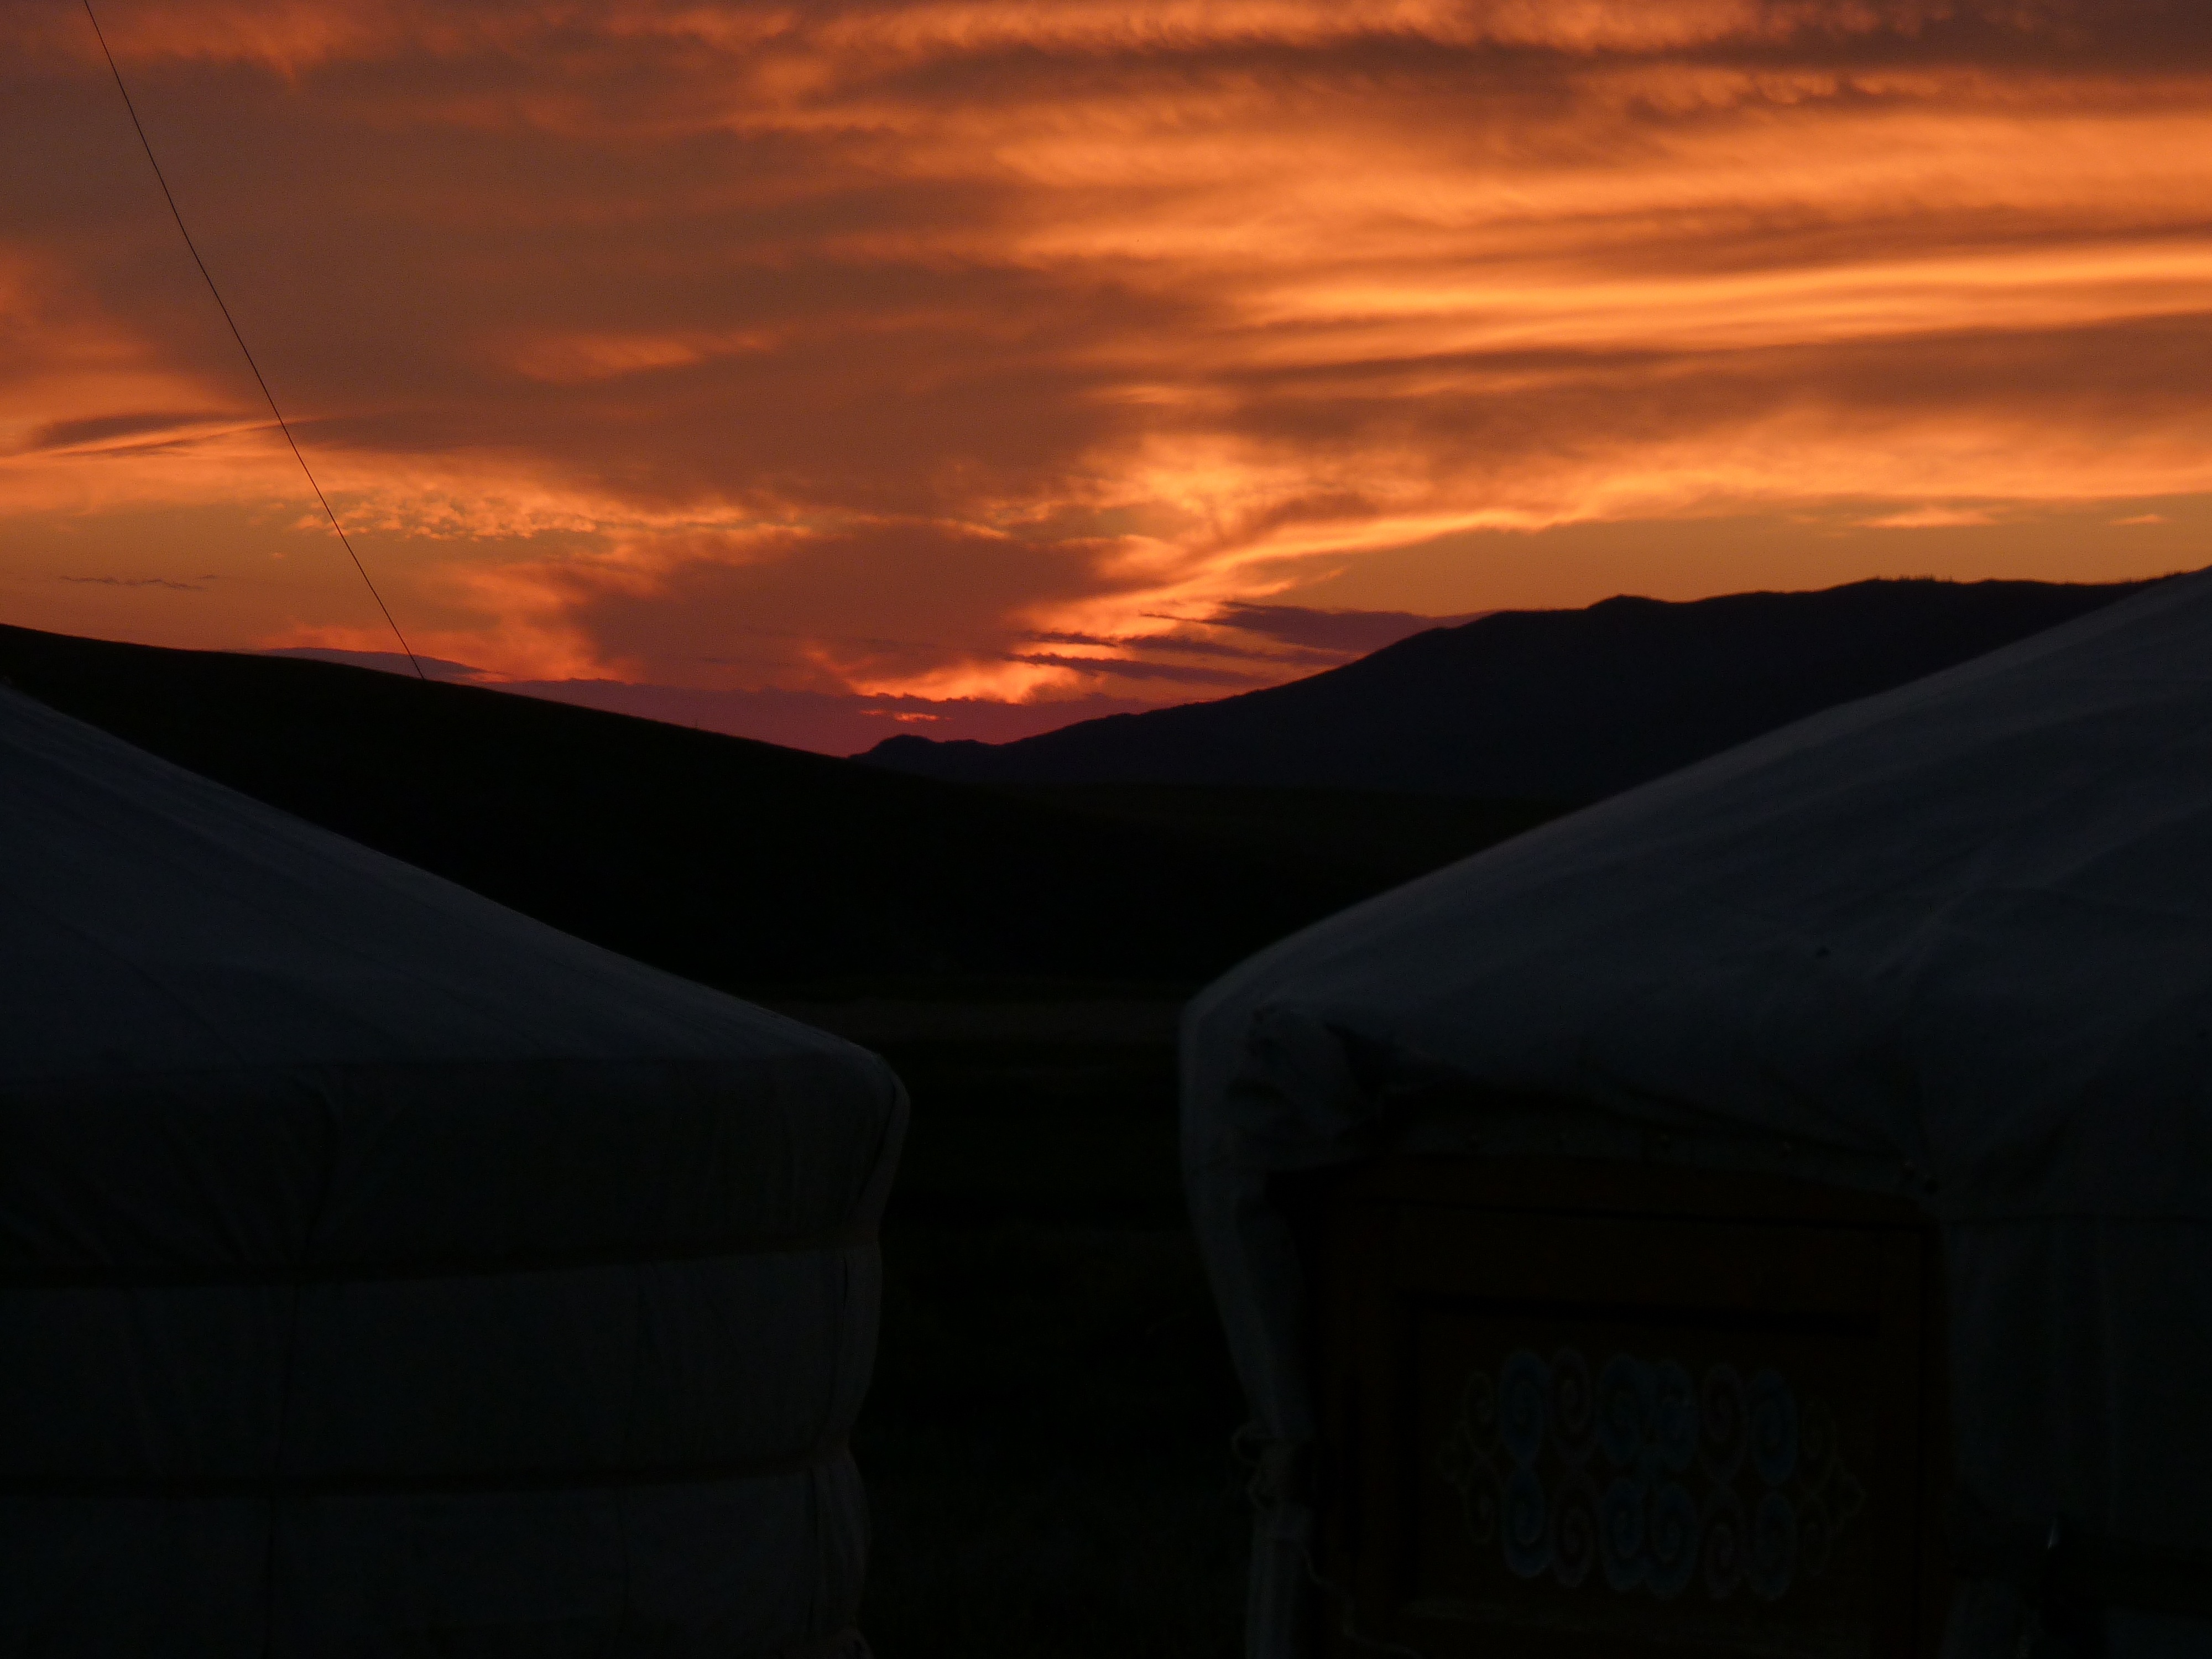
outdoor, horizon, mountain, cloud, sky, sunrise, sunset, sunlight, morning, dawn, atmosphere, travel, dusk, evening, asia, darkness, yurt, mongolia, afterglow